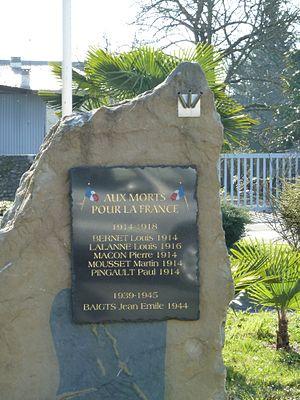
Monument aux morts d'Aussevielle
Aussevielle est une commune française située dans le département des Pyrénées-Atlantiques, en région Nouvelle-Aquitaine.